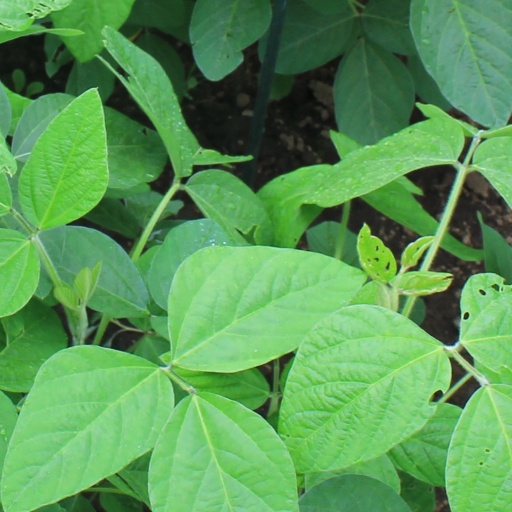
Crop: soybean